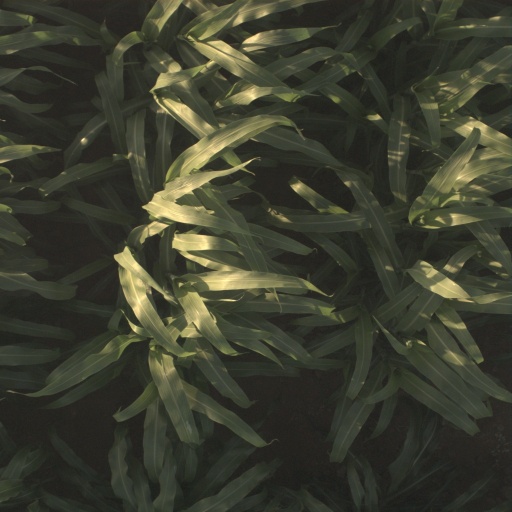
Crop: sorghum